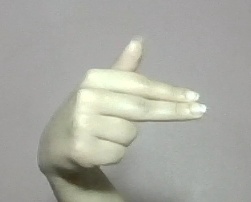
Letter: ghain